Rüeggisberg

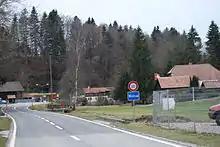
Wislisau hamlet in Rüeggisberg

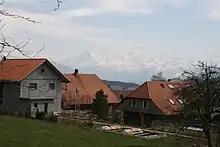
Houses in Rüeggisberg

Rüeggisberg has a population of . , 2.6% of the population are resident foreign nationals. Over the last 2 years (2010-2012) the population has changed at a rate of -0.9%. Migration accounted for -0.7%, while births and deaths accounted for -0.1%.